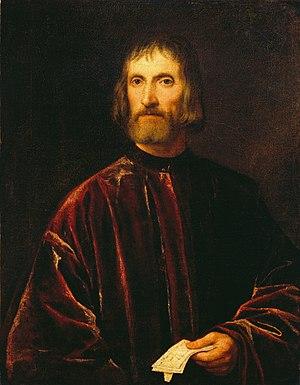
Le Rio Priuli ou rio de Santa Sofia est un canal de Venise dans le sestiere de Cannaregio en Italie.